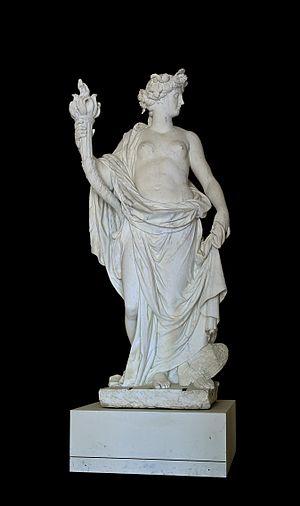
L'allégorie est figurée par une femme couverte d'un ample drapé aux motifs étoilés. Ses attributs sont la torche, qu'elle tient de la main droite, et le hibou, placé à sa gauche.